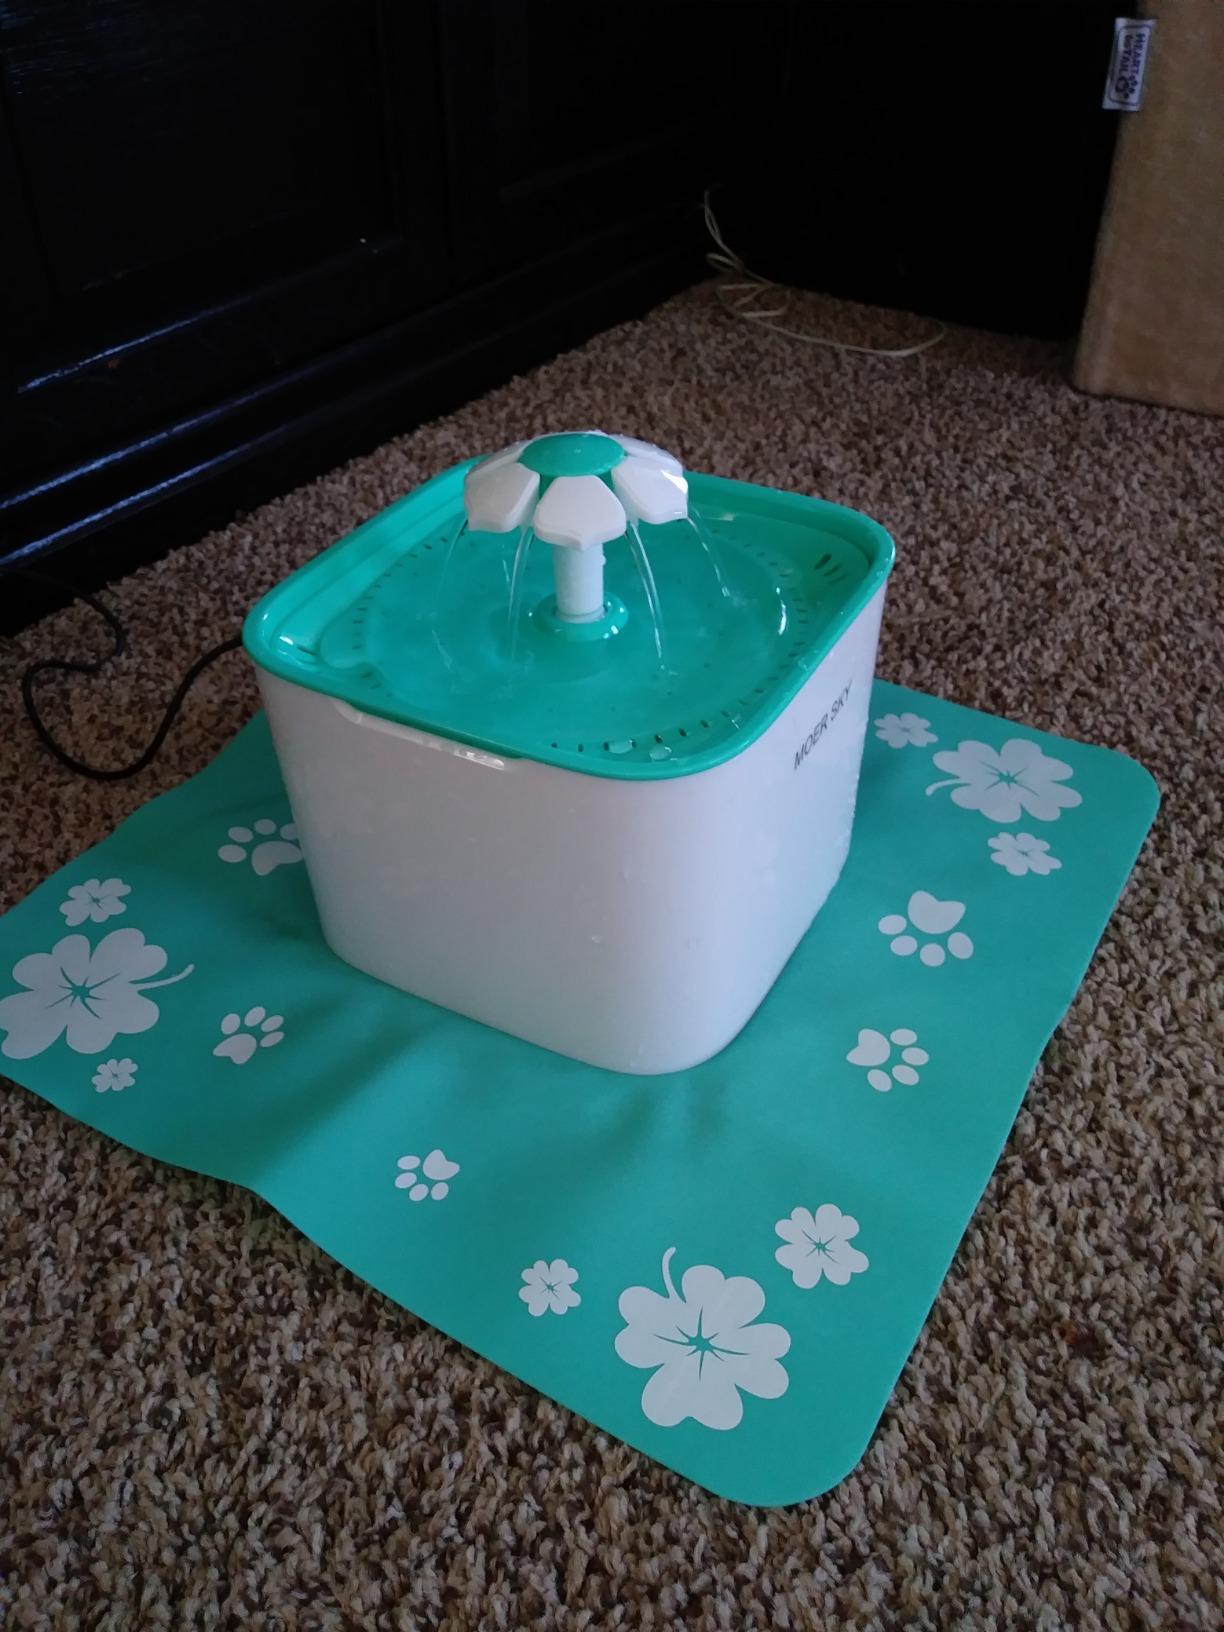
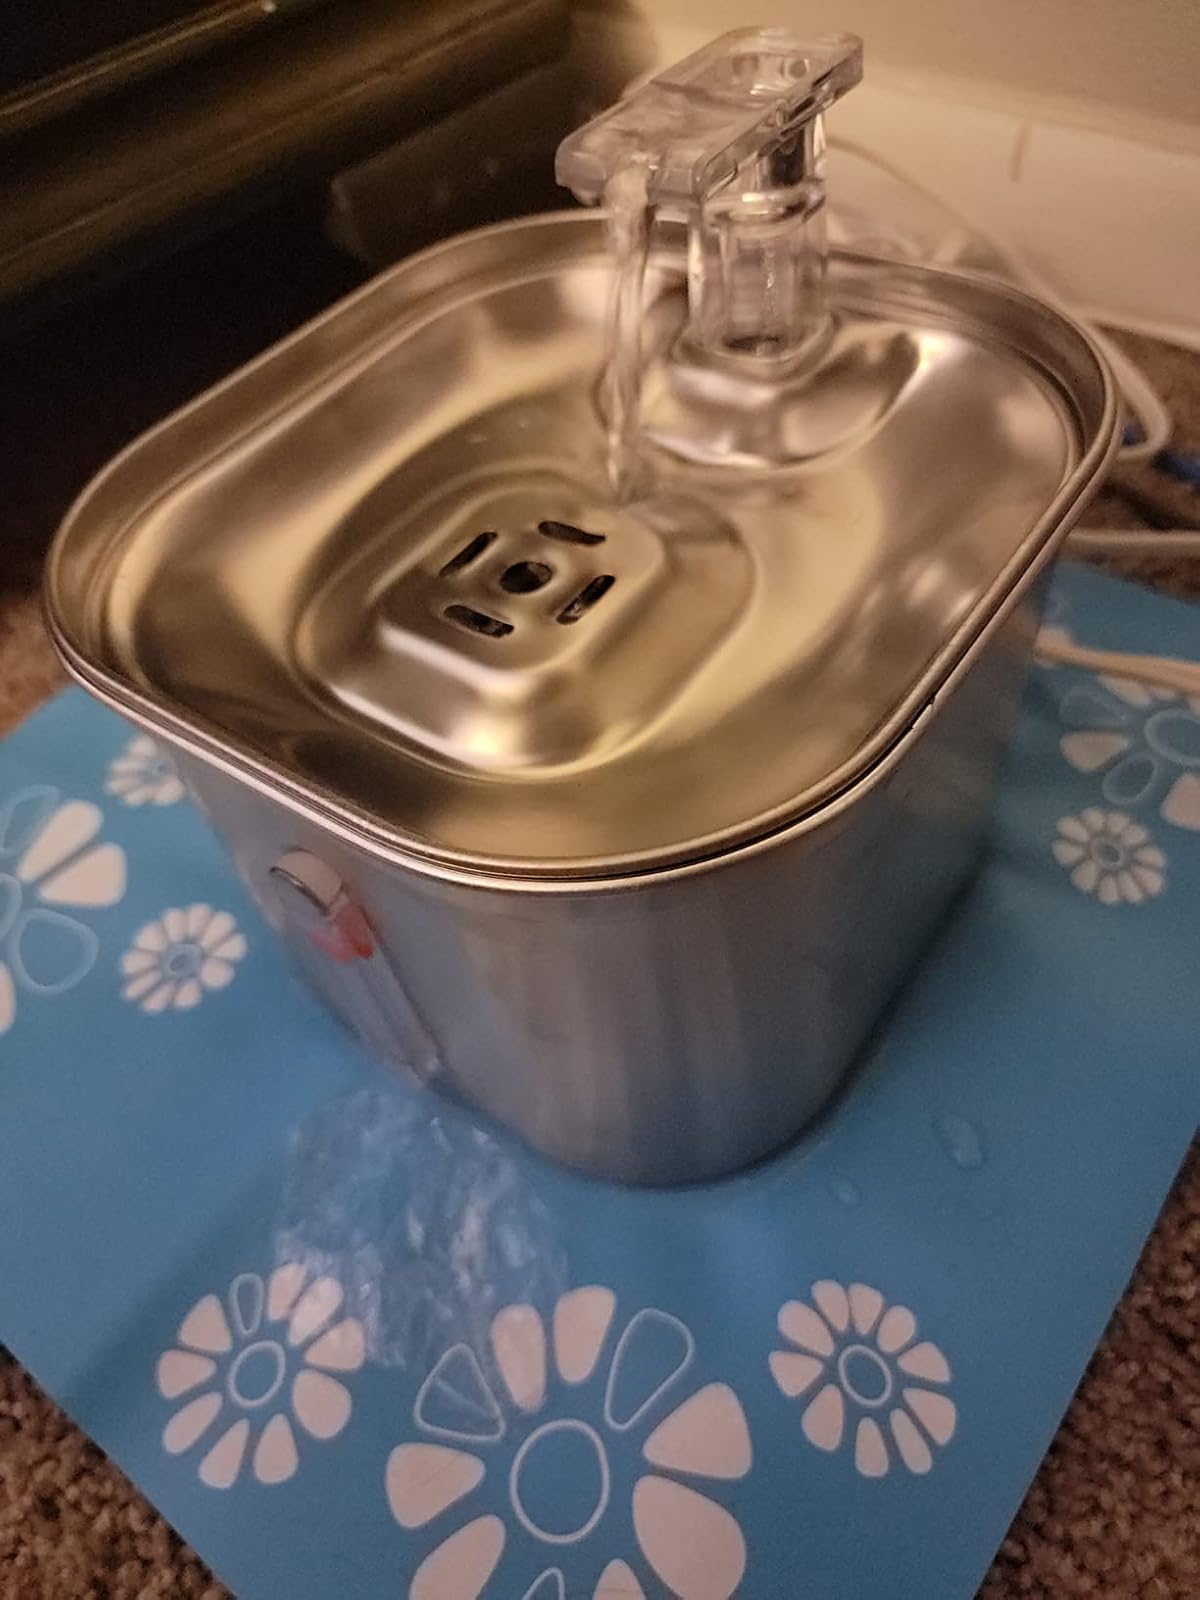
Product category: items_bowl
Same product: no